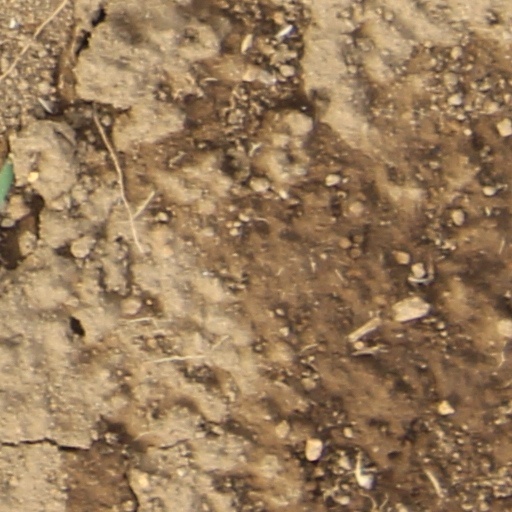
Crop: wheat